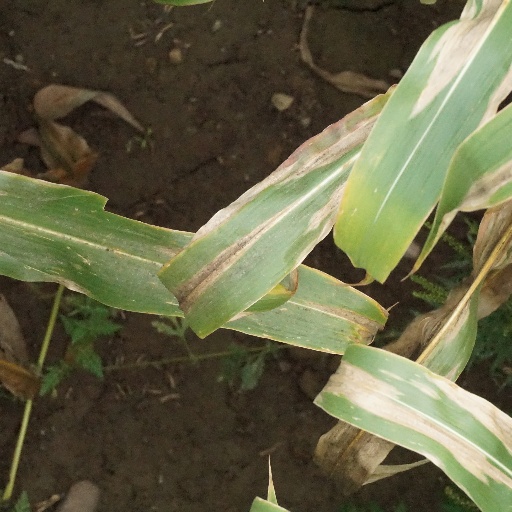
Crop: maize; corn